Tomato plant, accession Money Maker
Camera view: bottom (45 deg); turntable rotation: 300 degrees
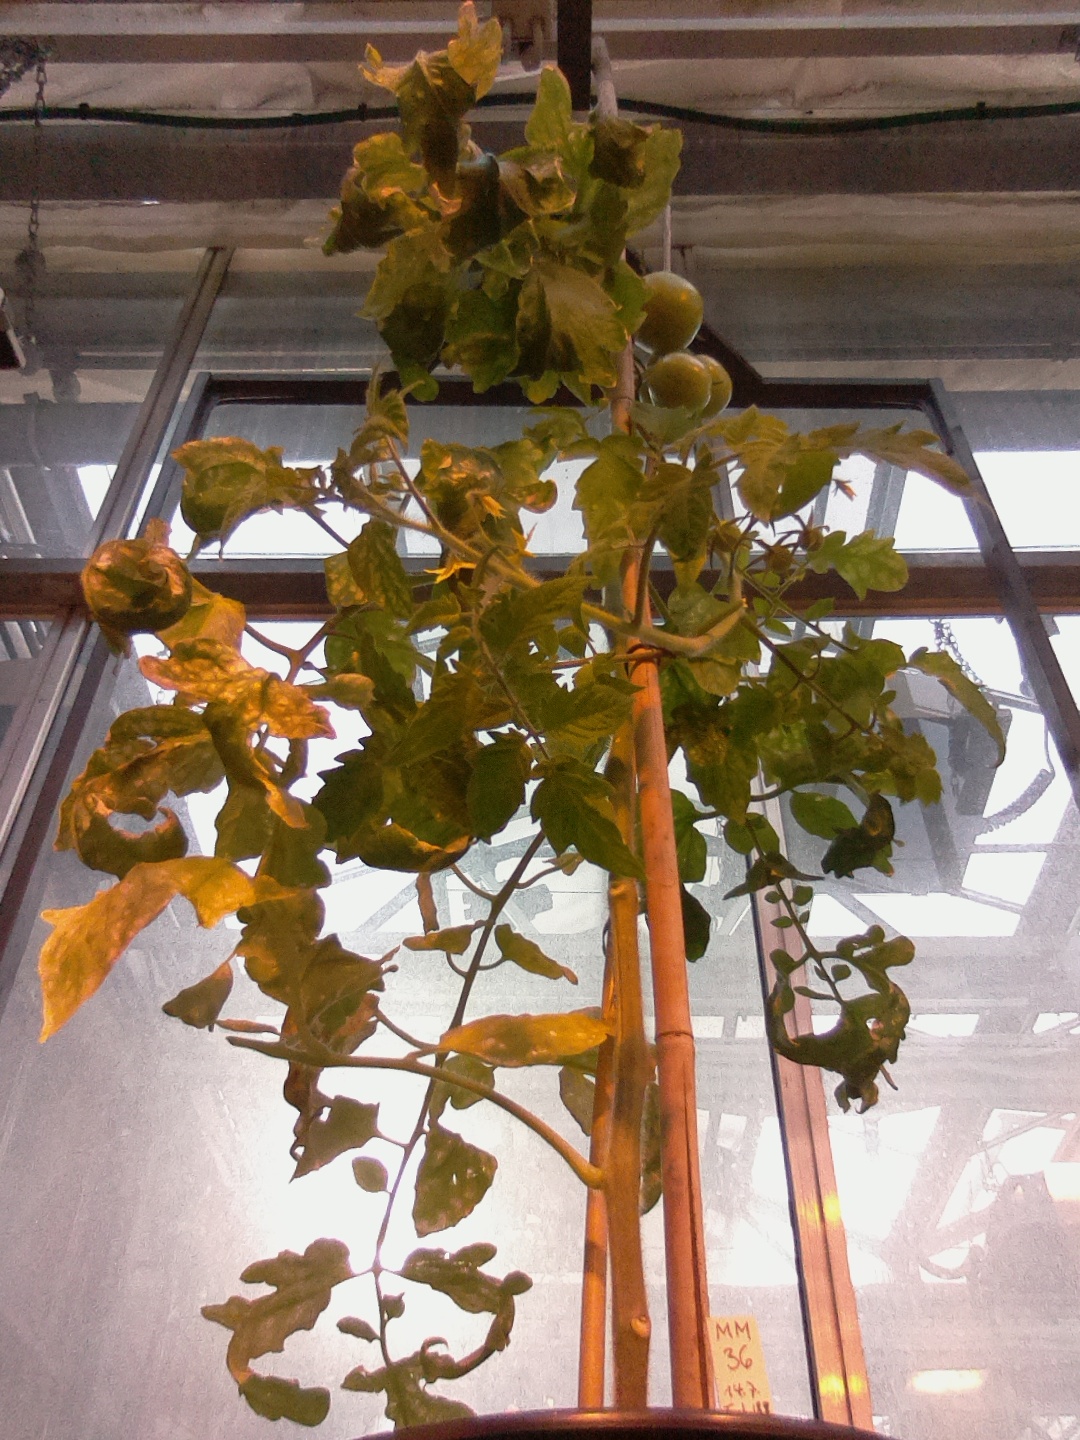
BBCH growth stage 77: 70%-80% of final fruit size